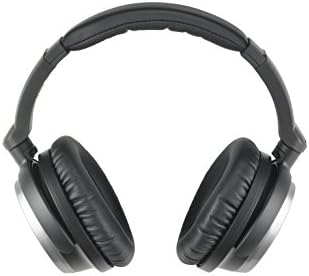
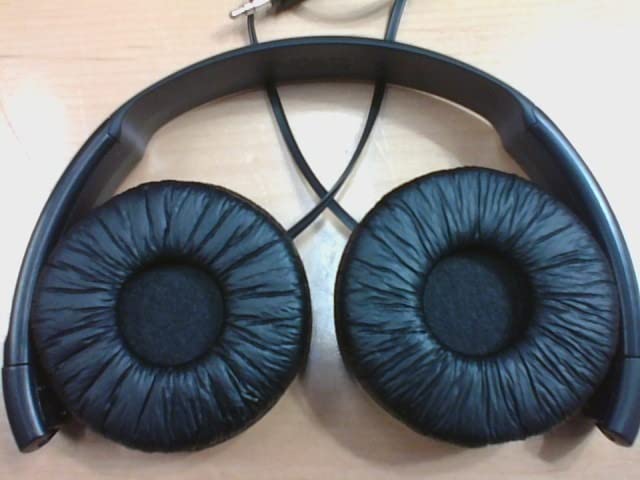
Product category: headphones
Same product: no